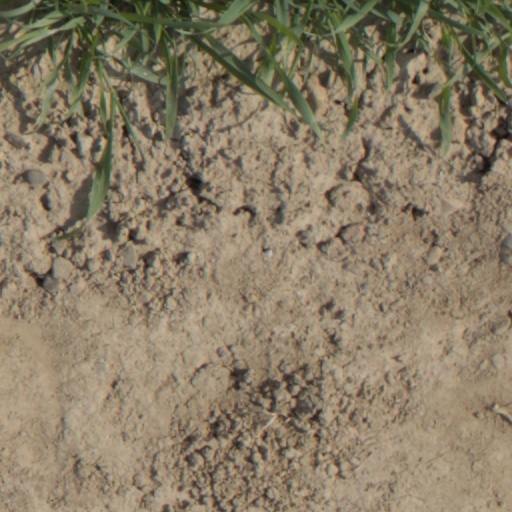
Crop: wheat